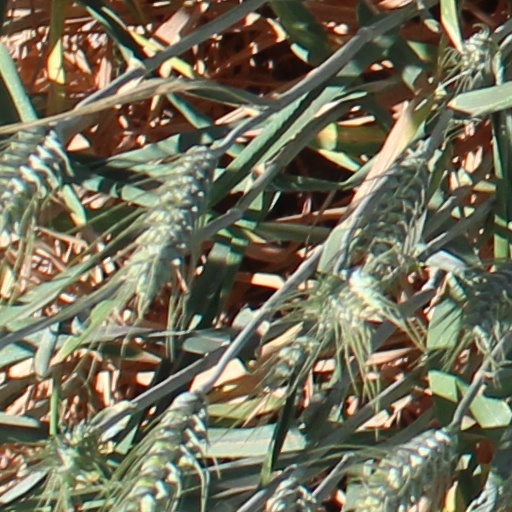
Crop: wheat